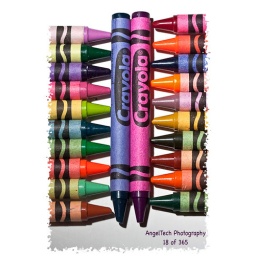
Tried to find the most colorful thing in my house today! Voila! Crayola!